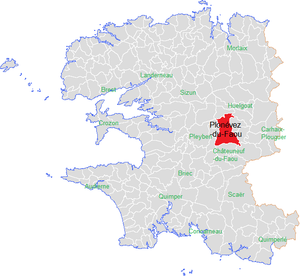
emplacement de la commune de Plonévez-du-Faou dans le département du Finistère
Plonévez-du-Faou [ploneve dy fu] est une commune du département du Finistère, faisant partie du Poher, dans la région Bretagne, en France.